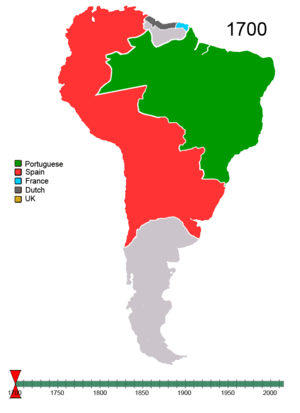
Europæisk kolonisering af Amerika
Sydamerika: Territorial udvikling, 1700 - i dag
Den europæiske kolonisering af Amerika begyndte med vikingerne, der som de første kendte europæere kom i kontakt med Amerika og etablerede flere kolonier. Leif Erikson = Leif den Lykkelige etablerede en kortlivet bosættelse i Vinland, det nuværende Newfoundland. Bosættelser i Grønland overlevede i flere århundreder. I det 15. århundrede var kolonierne i Grønland kollapset.